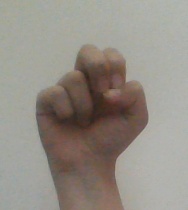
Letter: gaaf